Julia Clair

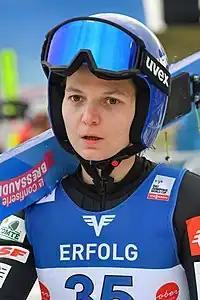
Clair in 2023

Julia Clair (born 20 March 1994) is a French former ski jumper. She was born in Saint-Dié-des-Vosges, and represents the club SC Xonrupt. Her junior career includes a silver medal at the 2013 Junior World Championships in Erzurum, and a bronze medal at the 2014 Junior World Championships in Val di Fiemme. She competed at the 2014 Winter Olympics in Sochi, in the ladies normal hill. In May 2024, she announced her retirement.